American Rhapsody

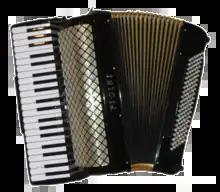

American Rhapsody was written for the accordion by John Serry Sr. in 1955 and subsequently transcribed for the free-bass accordion in 1963 and for the piano in 2002. The composer was inspired by the classical orchestral works of George Gershwin along with various Latin jazz percussive rhythms utilized throughout South America while composing this opus (see "Rhapsody in Blue").